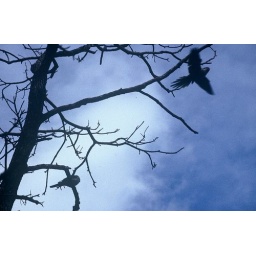
A wild monk parrot in Edgewater, New Jersey's &amp;quot;Big W&amp;quot; tree flies off to the north. May 2005.